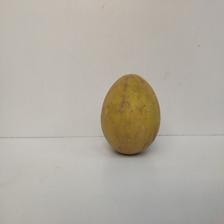
Size: Large